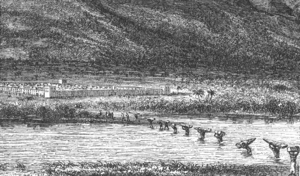
Le commerce interrégional par caravanes en Afrique de l'Est désigne la poussée du commerce en Afrique de l'Est au XIXᵉ siècle dont la base était la demande rapidement croissante pour l'ivoire sur le marché mondial. Dans une période d'environ 70 ans, le commerce de l'ivoire par caravanes et les batailles pour ses énormes profits a recouvert l'ensemble du territoire qui comprend actuellement le Kenya, l'Ouganda, la Tanzanie, le Rwanda, le Burundi, le Malawi, la partie est du Congo et la partie nord du Mozambique.